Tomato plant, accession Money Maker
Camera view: tilt-top (135 deg); turntable rotation: 120 degrees
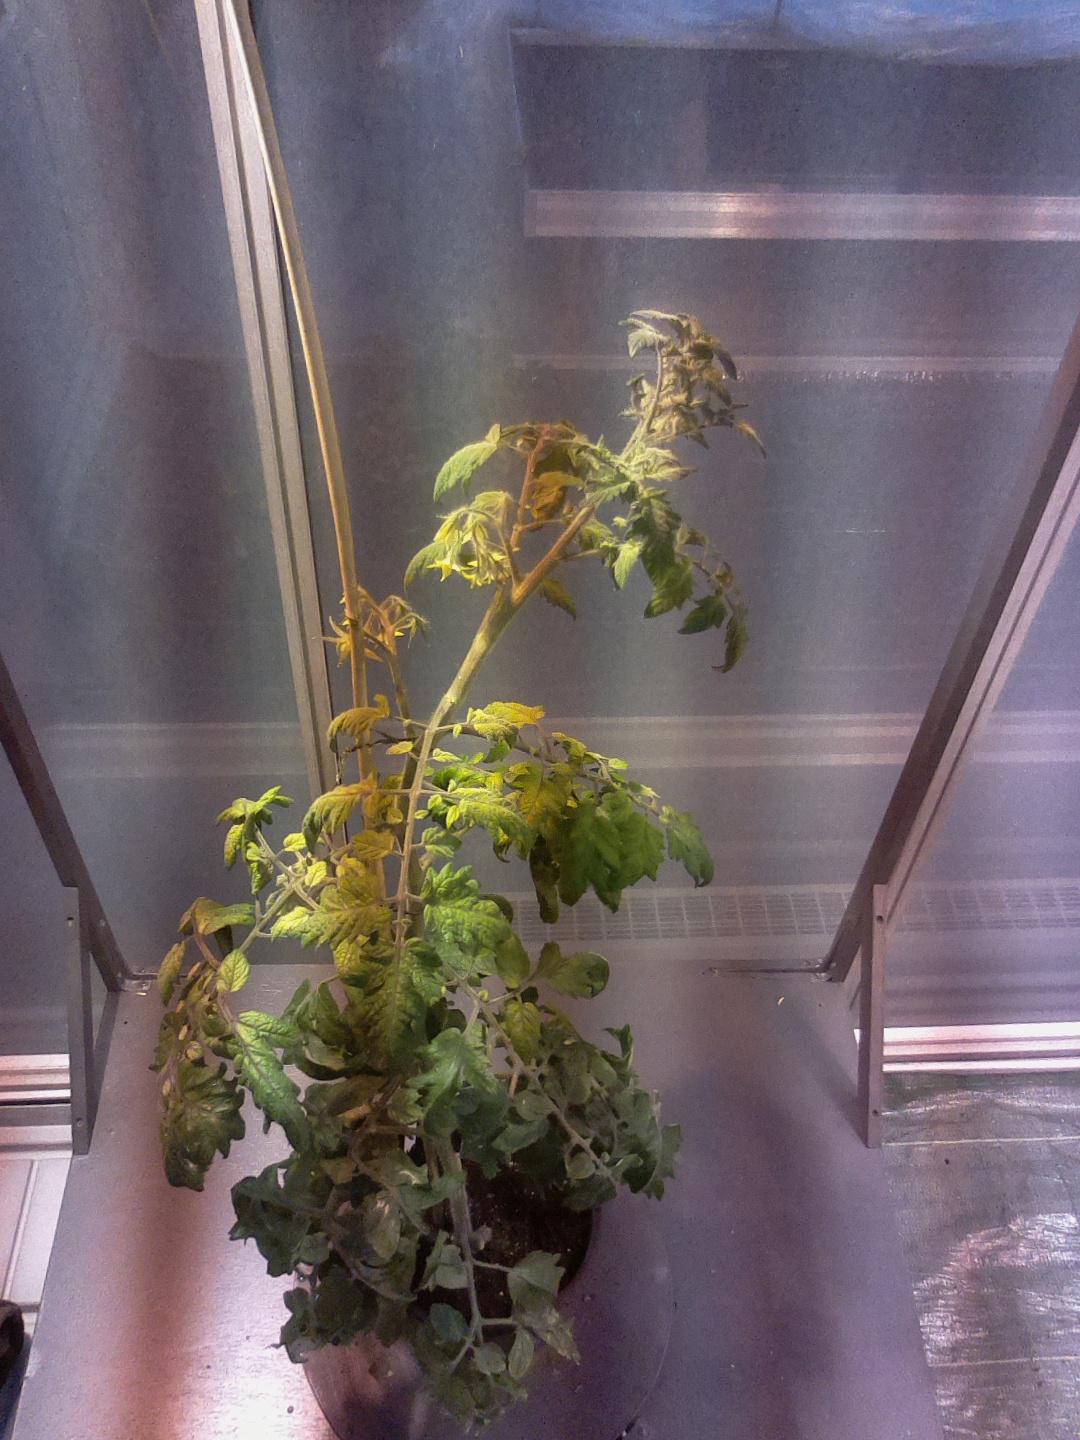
BBCH growth stage 73: 30%-40% of final fruit size